Sea Dragon (roller coaster)

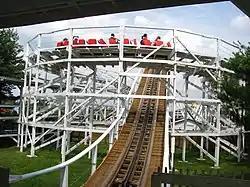

Sea Dragon is a junior wooden roller coaster located at the Columbus Zoo and Aquarium in Powell, Ohio. The ride is in the Rides At Adventure Cove section of the zoo. Built by Philadelphia Toboggan Coasters (PTC) under famed designer John C. Allen, the roller coaster opened in 1956 as Jet Flyer. It was one of three junior wooden coasters that Allen designed shortly after becoming president of PTC in 1954 – the other two were Flyer at Hunt's Pier and Valley Volcano at Angela Park. They were based on earlier designs developed by another legendary coaster architect Herbert Schmeck, who was Allen's mentor. The ride became the Sea Dragon when the park reopened as Wyandot Lake in 1984.